Taipei City Council

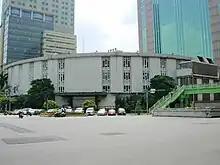
Second building of Taipei City Council

On 3 August 1964, the Council moved to a site on the corner of Zhongxiao West Road and Zhongshan South Road, still in Zhongzheng District. The building occupied an area of 42,965 m. In 2016, the Taipei City Government plans to redevelop the abandoned former council building into the Taipei City Vision Museum as part of the Taipei museum strip. The building was demolished on 25 February 2016 and reopened to the public as open green space on 9 April 2016.